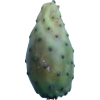
Label: cactus_fruit_green